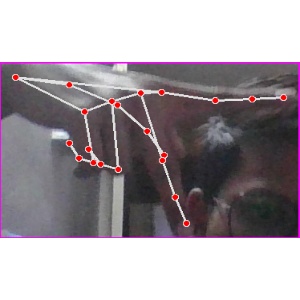
अक्षर: प